VA Palo Alto Health Care System

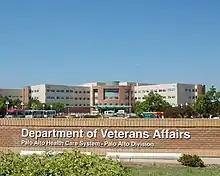
VA Palo Alto Health Care System

The VA Palo Alto Health Care System (VAPAHCS) is a United States Department of Veterans Affairs healthcare group located in California that consists of three inpatient facilities (VA Palo Alto Hospital, Menlo Park VA Hospital, and Livermore VA Hospital), plus seven outpatient clinics in San Jose, Capitola, Monterey, Stockton, Modesto, Sonora, and Fremont.